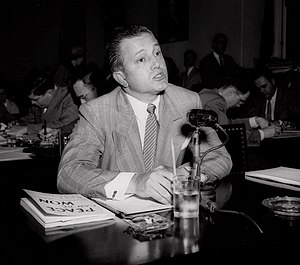
Edward Dmytryk
Edward Dmytryk, 1951
Edward Dmytryk var en amerikansk filminstruktør, født i Canada.